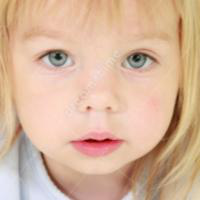
Age group: age 01-10